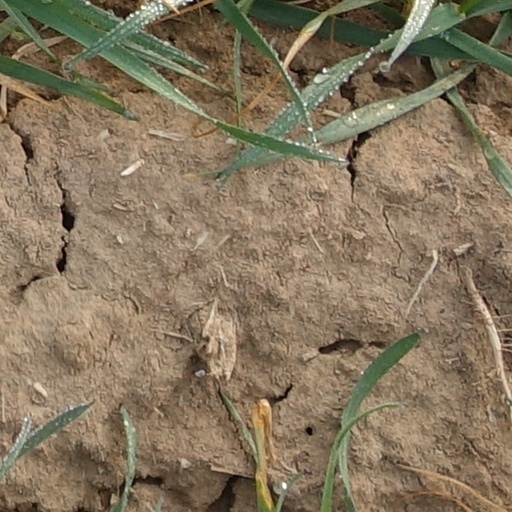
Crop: wheat